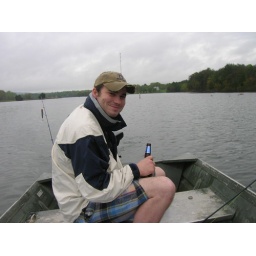
out on lake orange in southern virginia.